Janet (album)

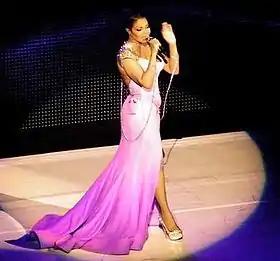
Jackson performing the album's third single, "Again", during her Number Ones, Up Close and Personal tour (2011).

"That's the Way Love Goes", the album's lead single entered the "Billboard" Hot 100 at number fourteen and peaked at number one. The single was certified gold by the RIAA on November 12, 1993. Virgin Records intended for "If" to be the lead single for the album, but Jackson, Jam and Lewis disagreed. "That's the Way Love Goes" remained at number one for eight weeks—the most successful chart performance of any member of the Jackson family. The single earned a Grammy Award for Best R&B Song. "If" was released as the album's second single and peaked at number four on the Hot 100, receiving gold certification on September 28, 1993. To promote the album, Jackson performed a medley of the first two singles at the 1993 MTV Video Music Awards. "Again", peaked at number one on the Hot 100 on December 11, 1993, and topped the chart for two weeks. The single was certified gold and then doubled to platinum by the RIAA on December 17, 1993. The single earned a nomination at the 66th Academy Awards for Best Original Song, and she also performed the track at the ceremony. "Because of Love" reached number ten, but was not certified by the RIAA. "Any Time, Any Place" peaked at number two on the Hot 100 and was certified gold on July 11, 1994. "You Want This", the album's final commercial single for the United States, peaked at number eight on the Hot 100 and was awarded gold certification on December 6, 1994. The album's hidden track "Whoops Now" was released as a single in selected territories in 1995.